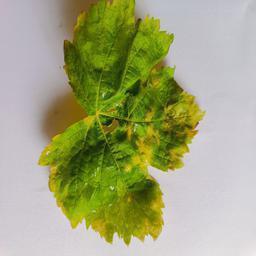
Label: Downy Mildew